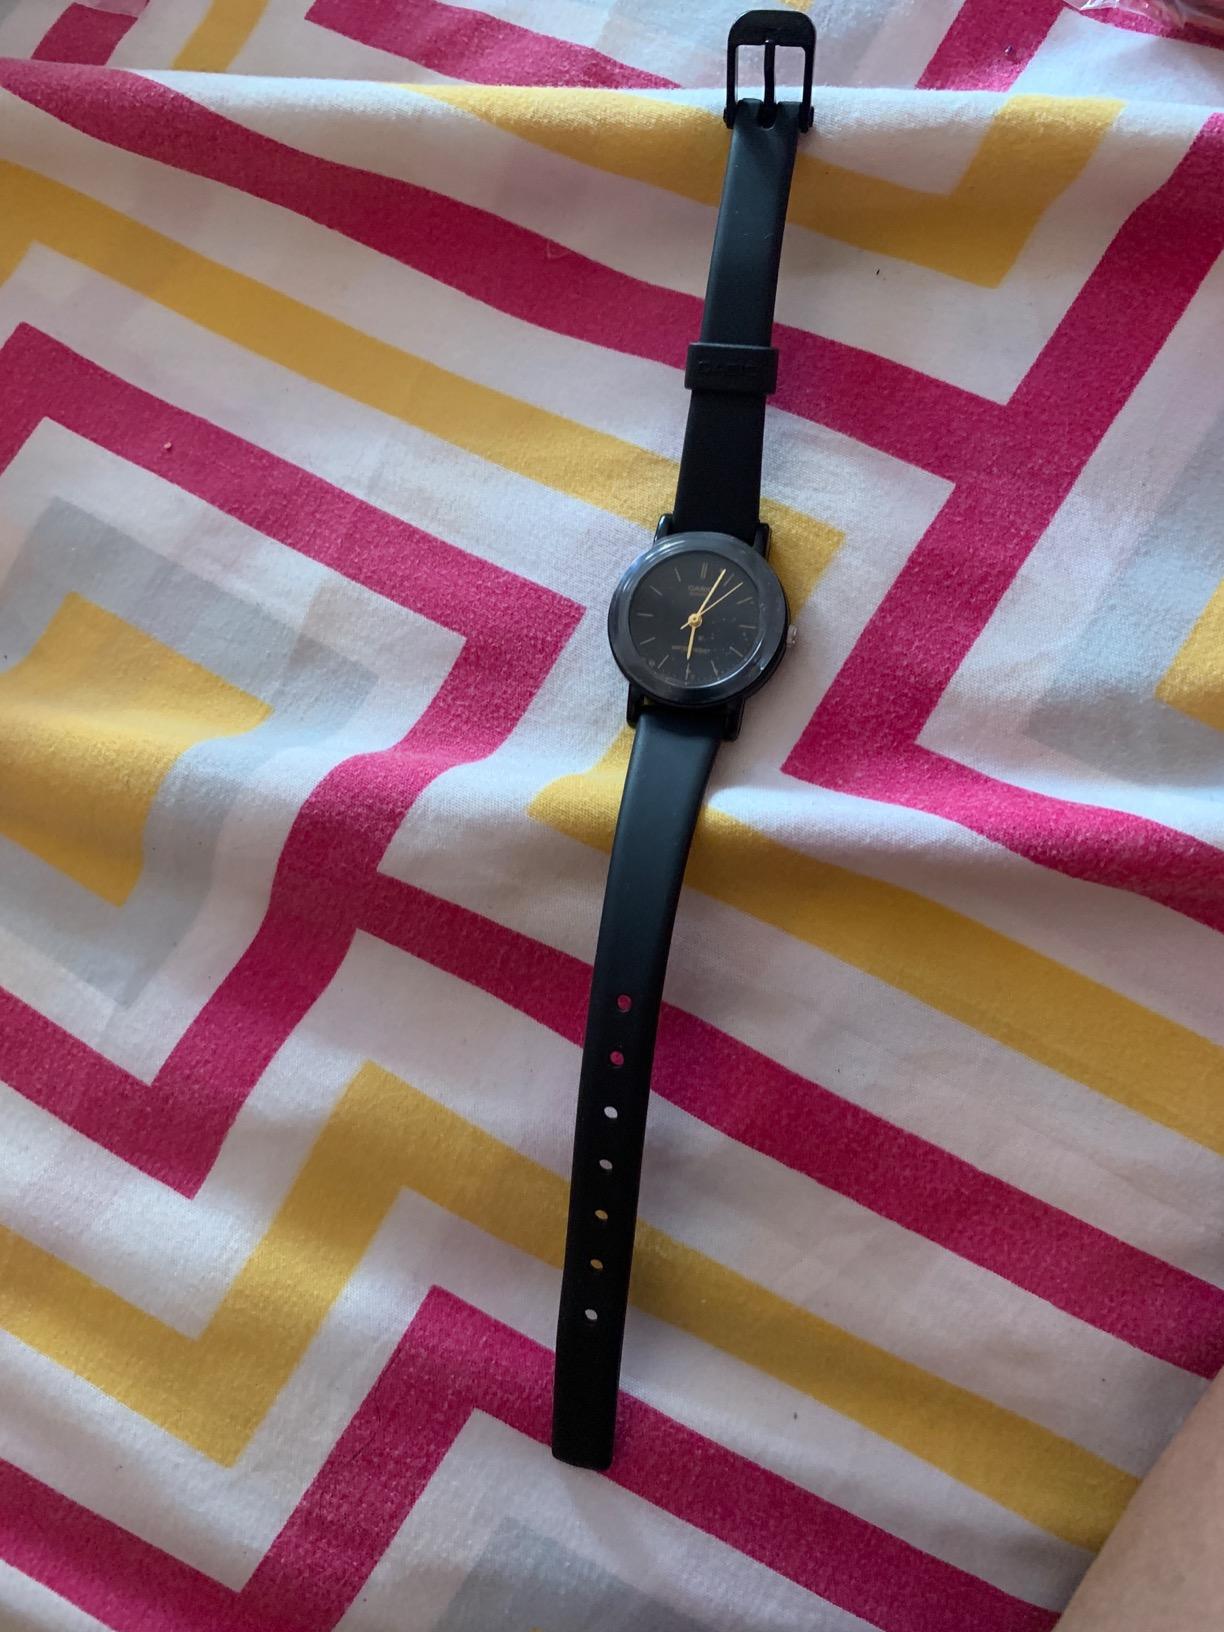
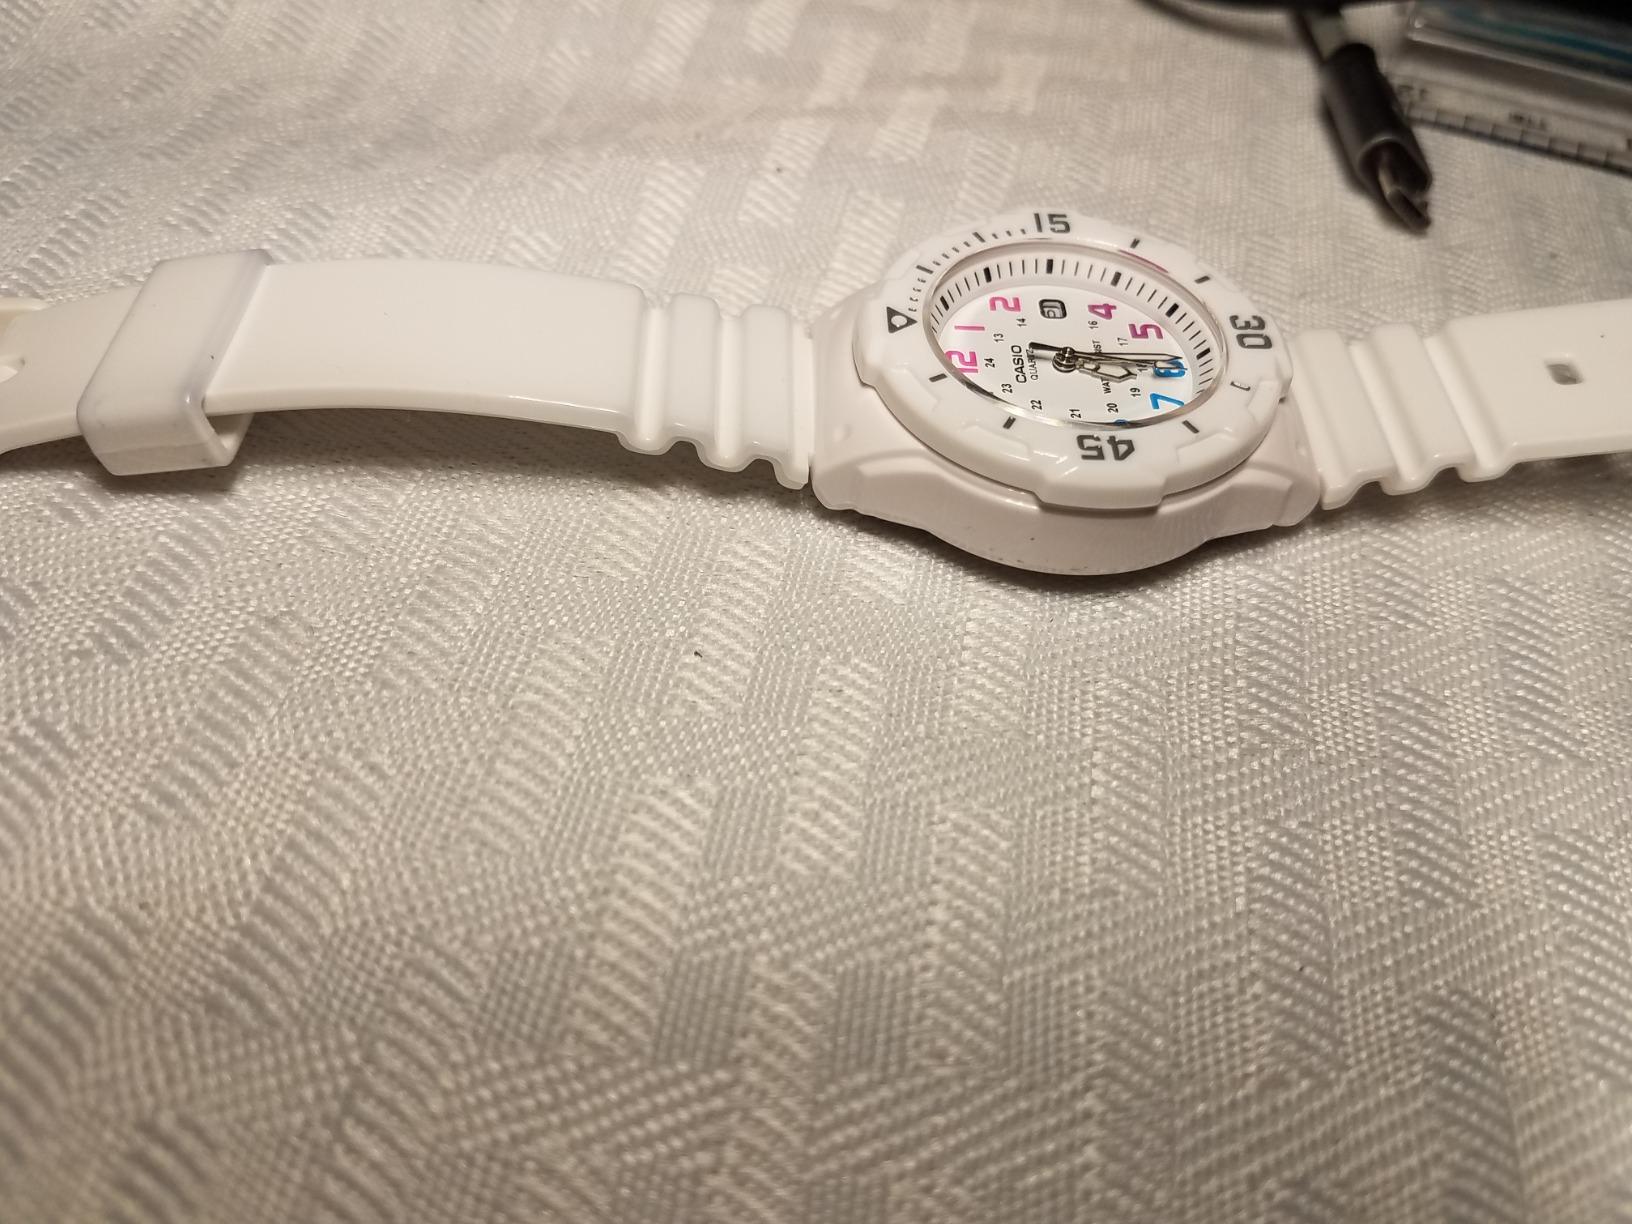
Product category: accessories_watch
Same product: no